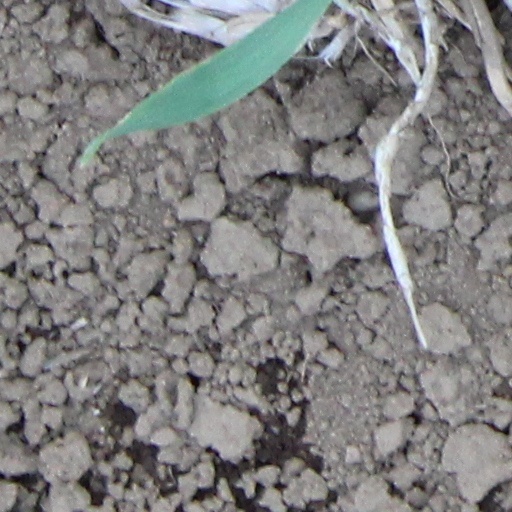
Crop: wheat